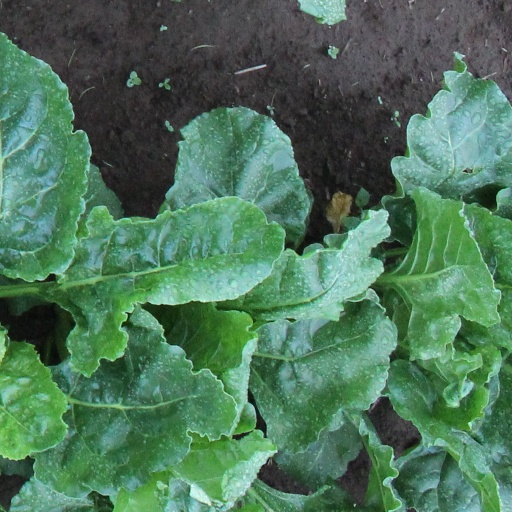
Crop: sugar beet